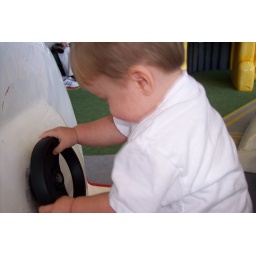
in the airport flying the kids' plane